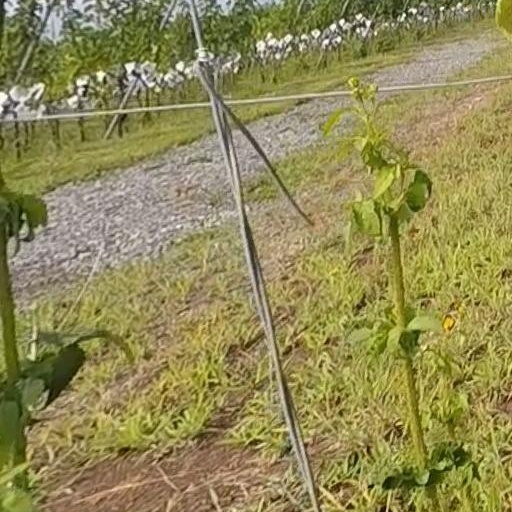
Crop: grape